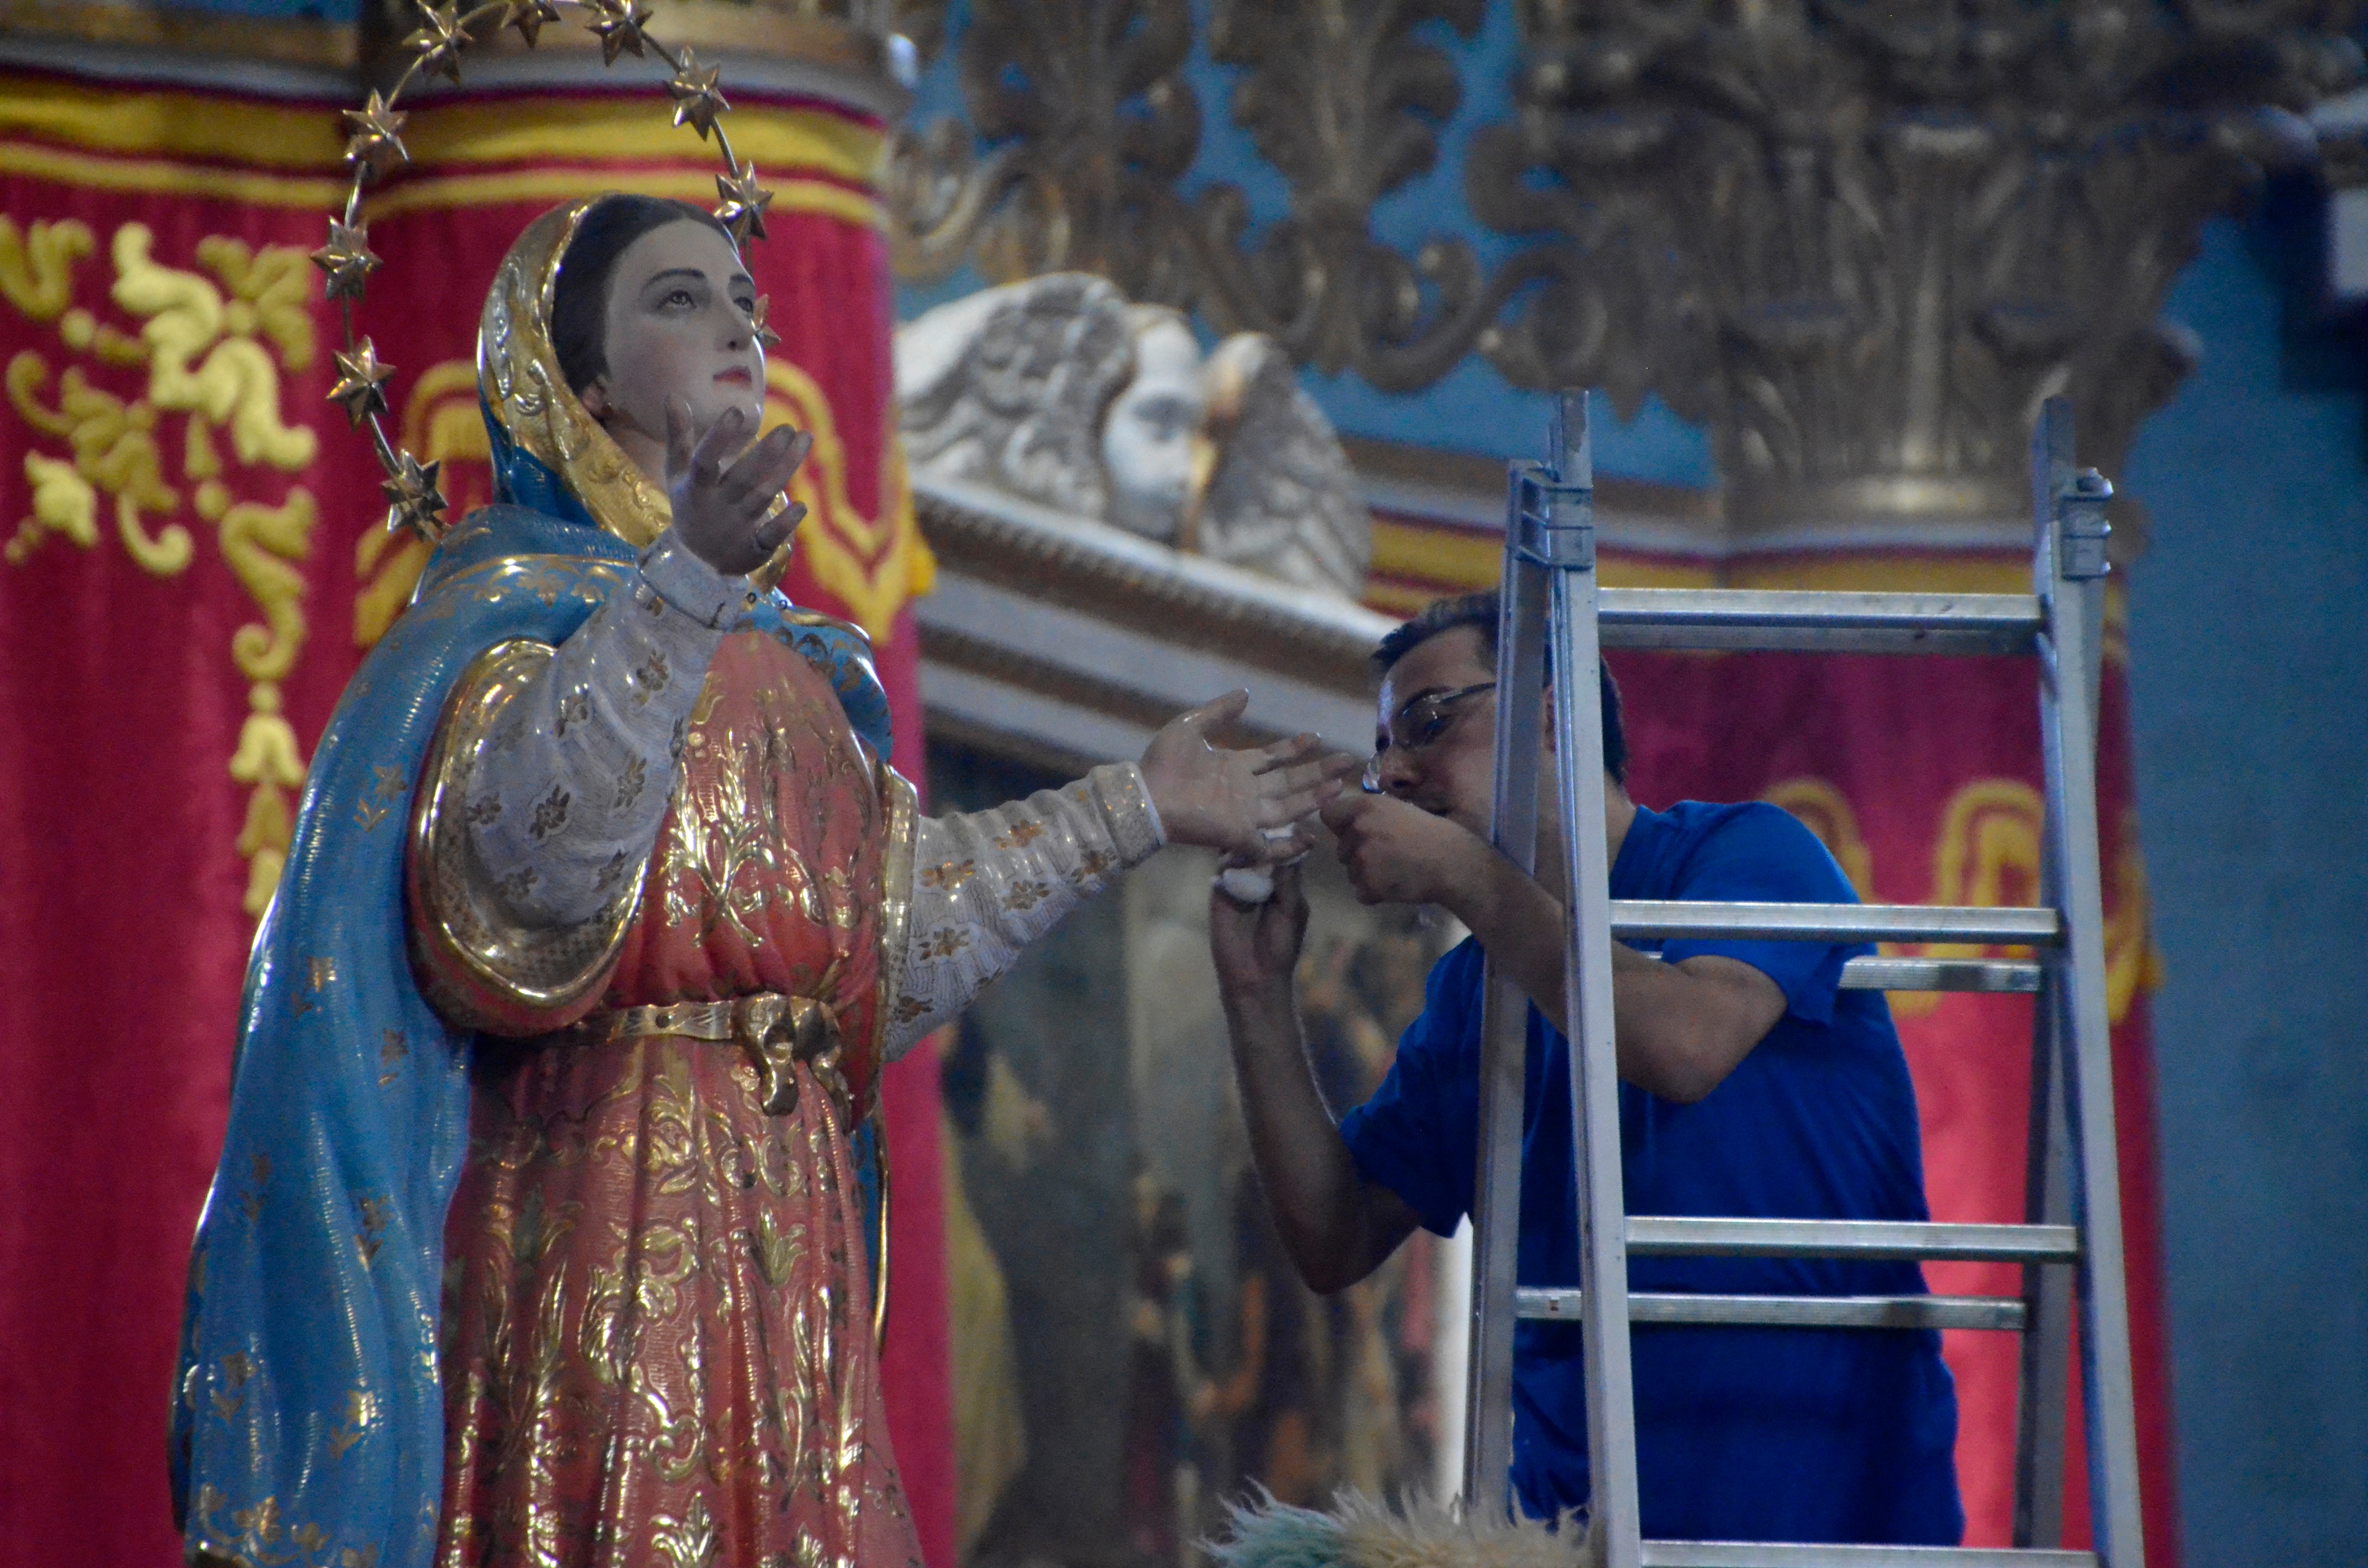
hindu temple, temple, tradition, middle ages, religion, festival